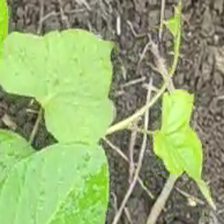
Weed species: Obscure_morning _glory(Ipomoea obscura)